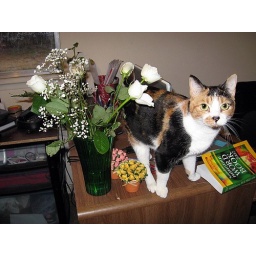
This is Zena. She found a new home on the top shelf in my work area.